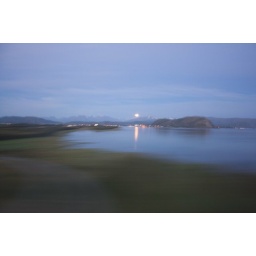
Shot as the airplane is about to land, looking south east. The light from the moon reflected in the clear sea.